Qara Saray

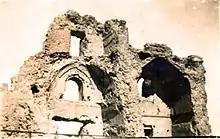
Qara Saray (قرهسرتي)

Qara Saray, meaning “The Black Palace,” was a palace complex in Mosul located on the west bank of the Tigris River. It was built by Badr al-Din Lu’lu (died 1259), mamluk emir of the Zengid dynasty, who ruled what is now northern Iraq during the thirteenth century, and who had a significant long-term impact on the history of Mosul. Significant parts of the structure of Qara Saray remained by the 1980s, although it suffered damage during the Iran-Iraq War. Unlike many other historic sites in Mosul, such as al-Nuri Mosque and Mar Girgis Church, Qara Saray did not experience further destruction during the period of occupation by the Islamic State of Syria and the Levant (ISIL) from 2014 to 2017. However, like many other structures damaged in Mosul during ISIL's occupation, Qara Saray became a focus of heritage conservation efforts supported by NGO’s in partnership with Iraqi government agencies and institutions after 2017.